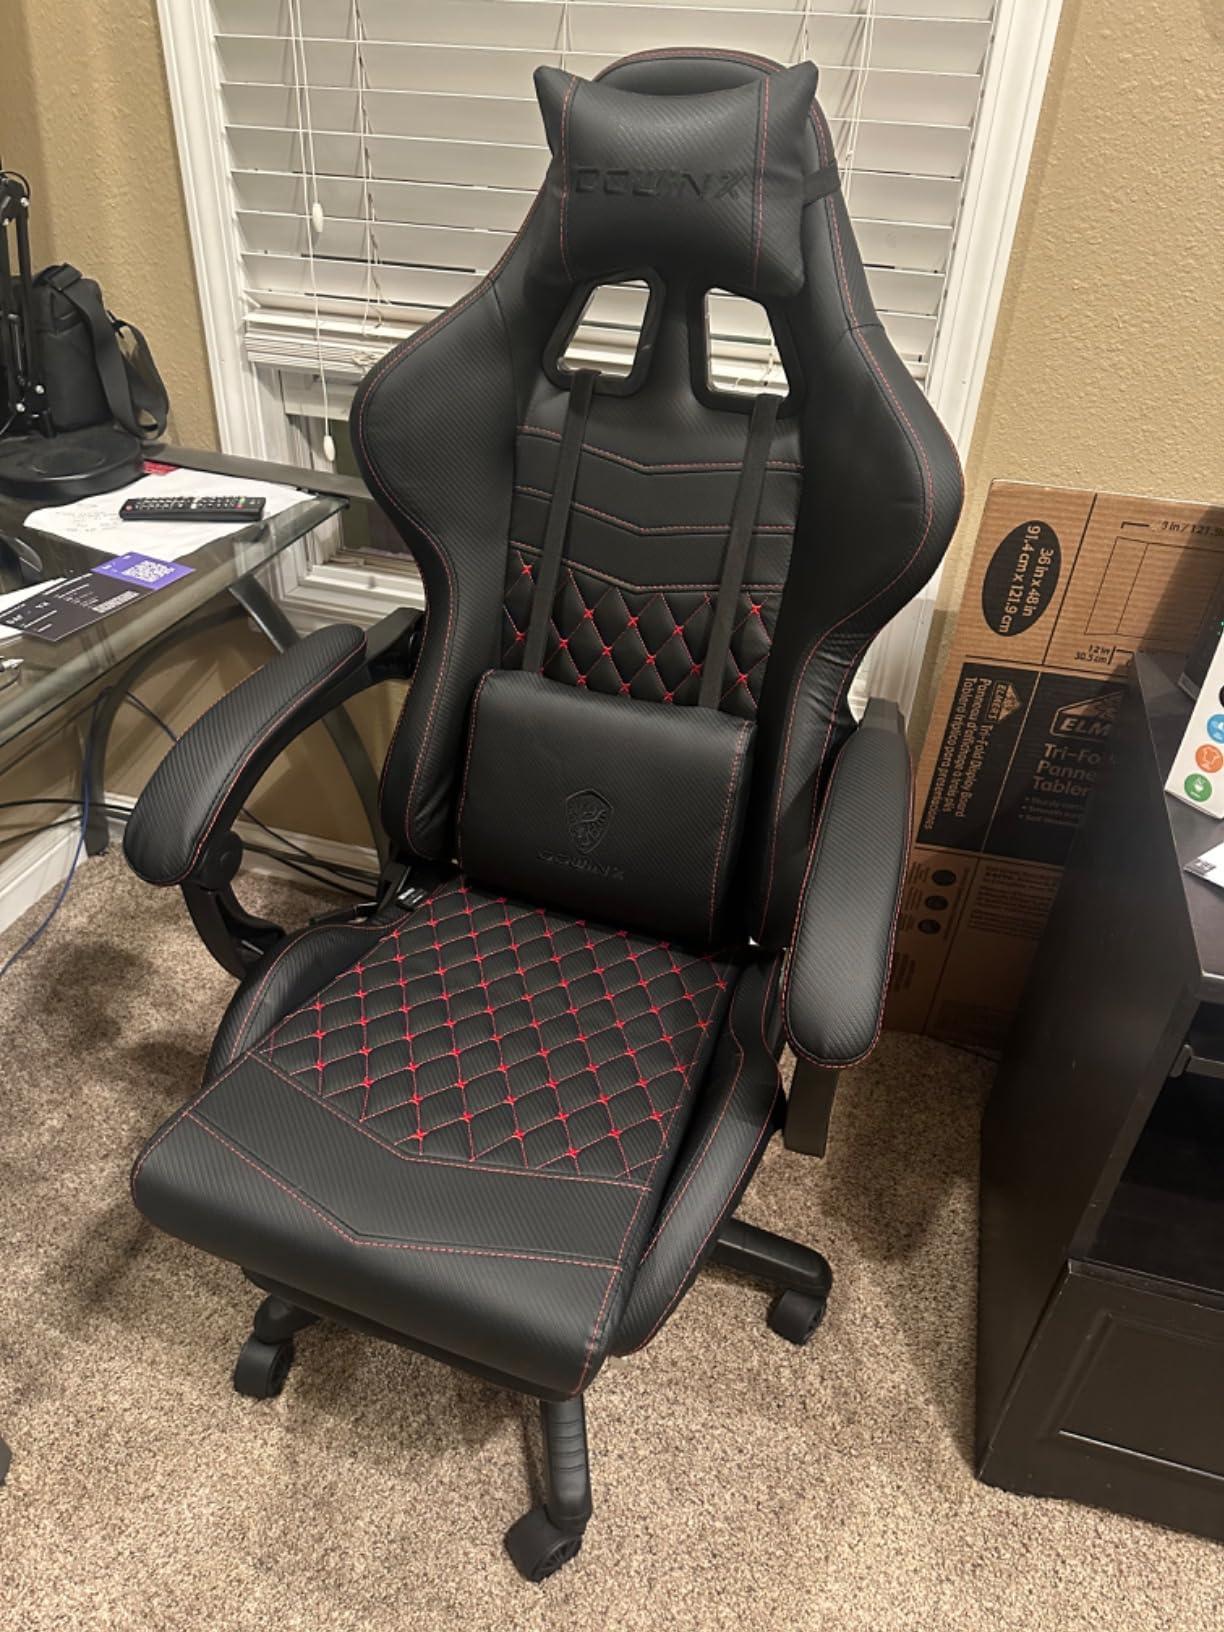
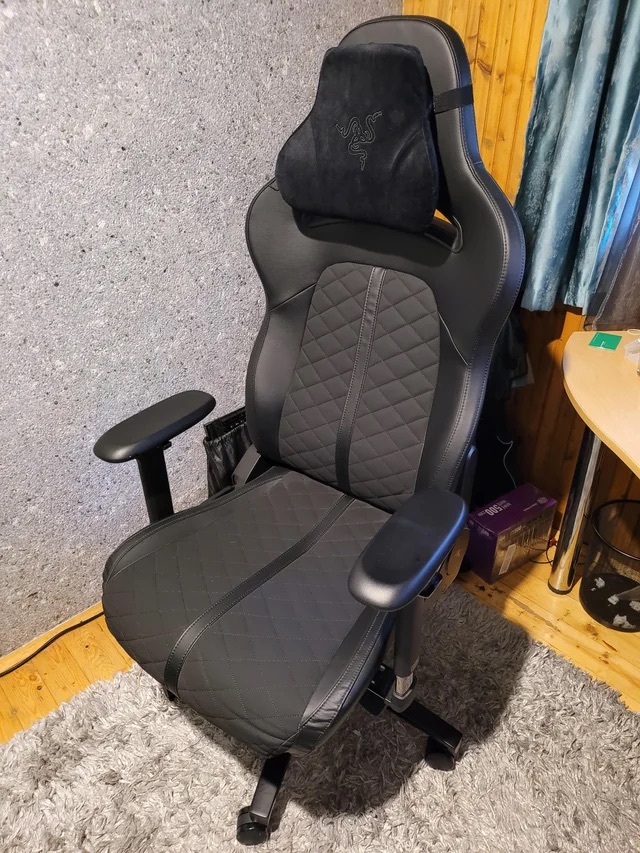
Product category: items_chair
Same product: no